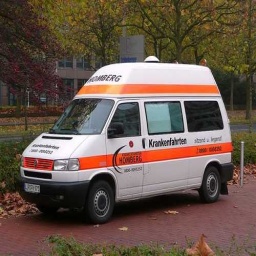
Label: ambulance